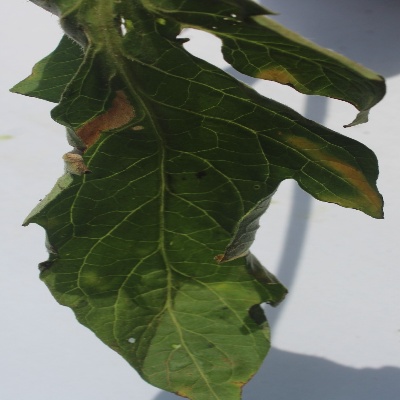
Crop: Tomato
Condition: leaf blight